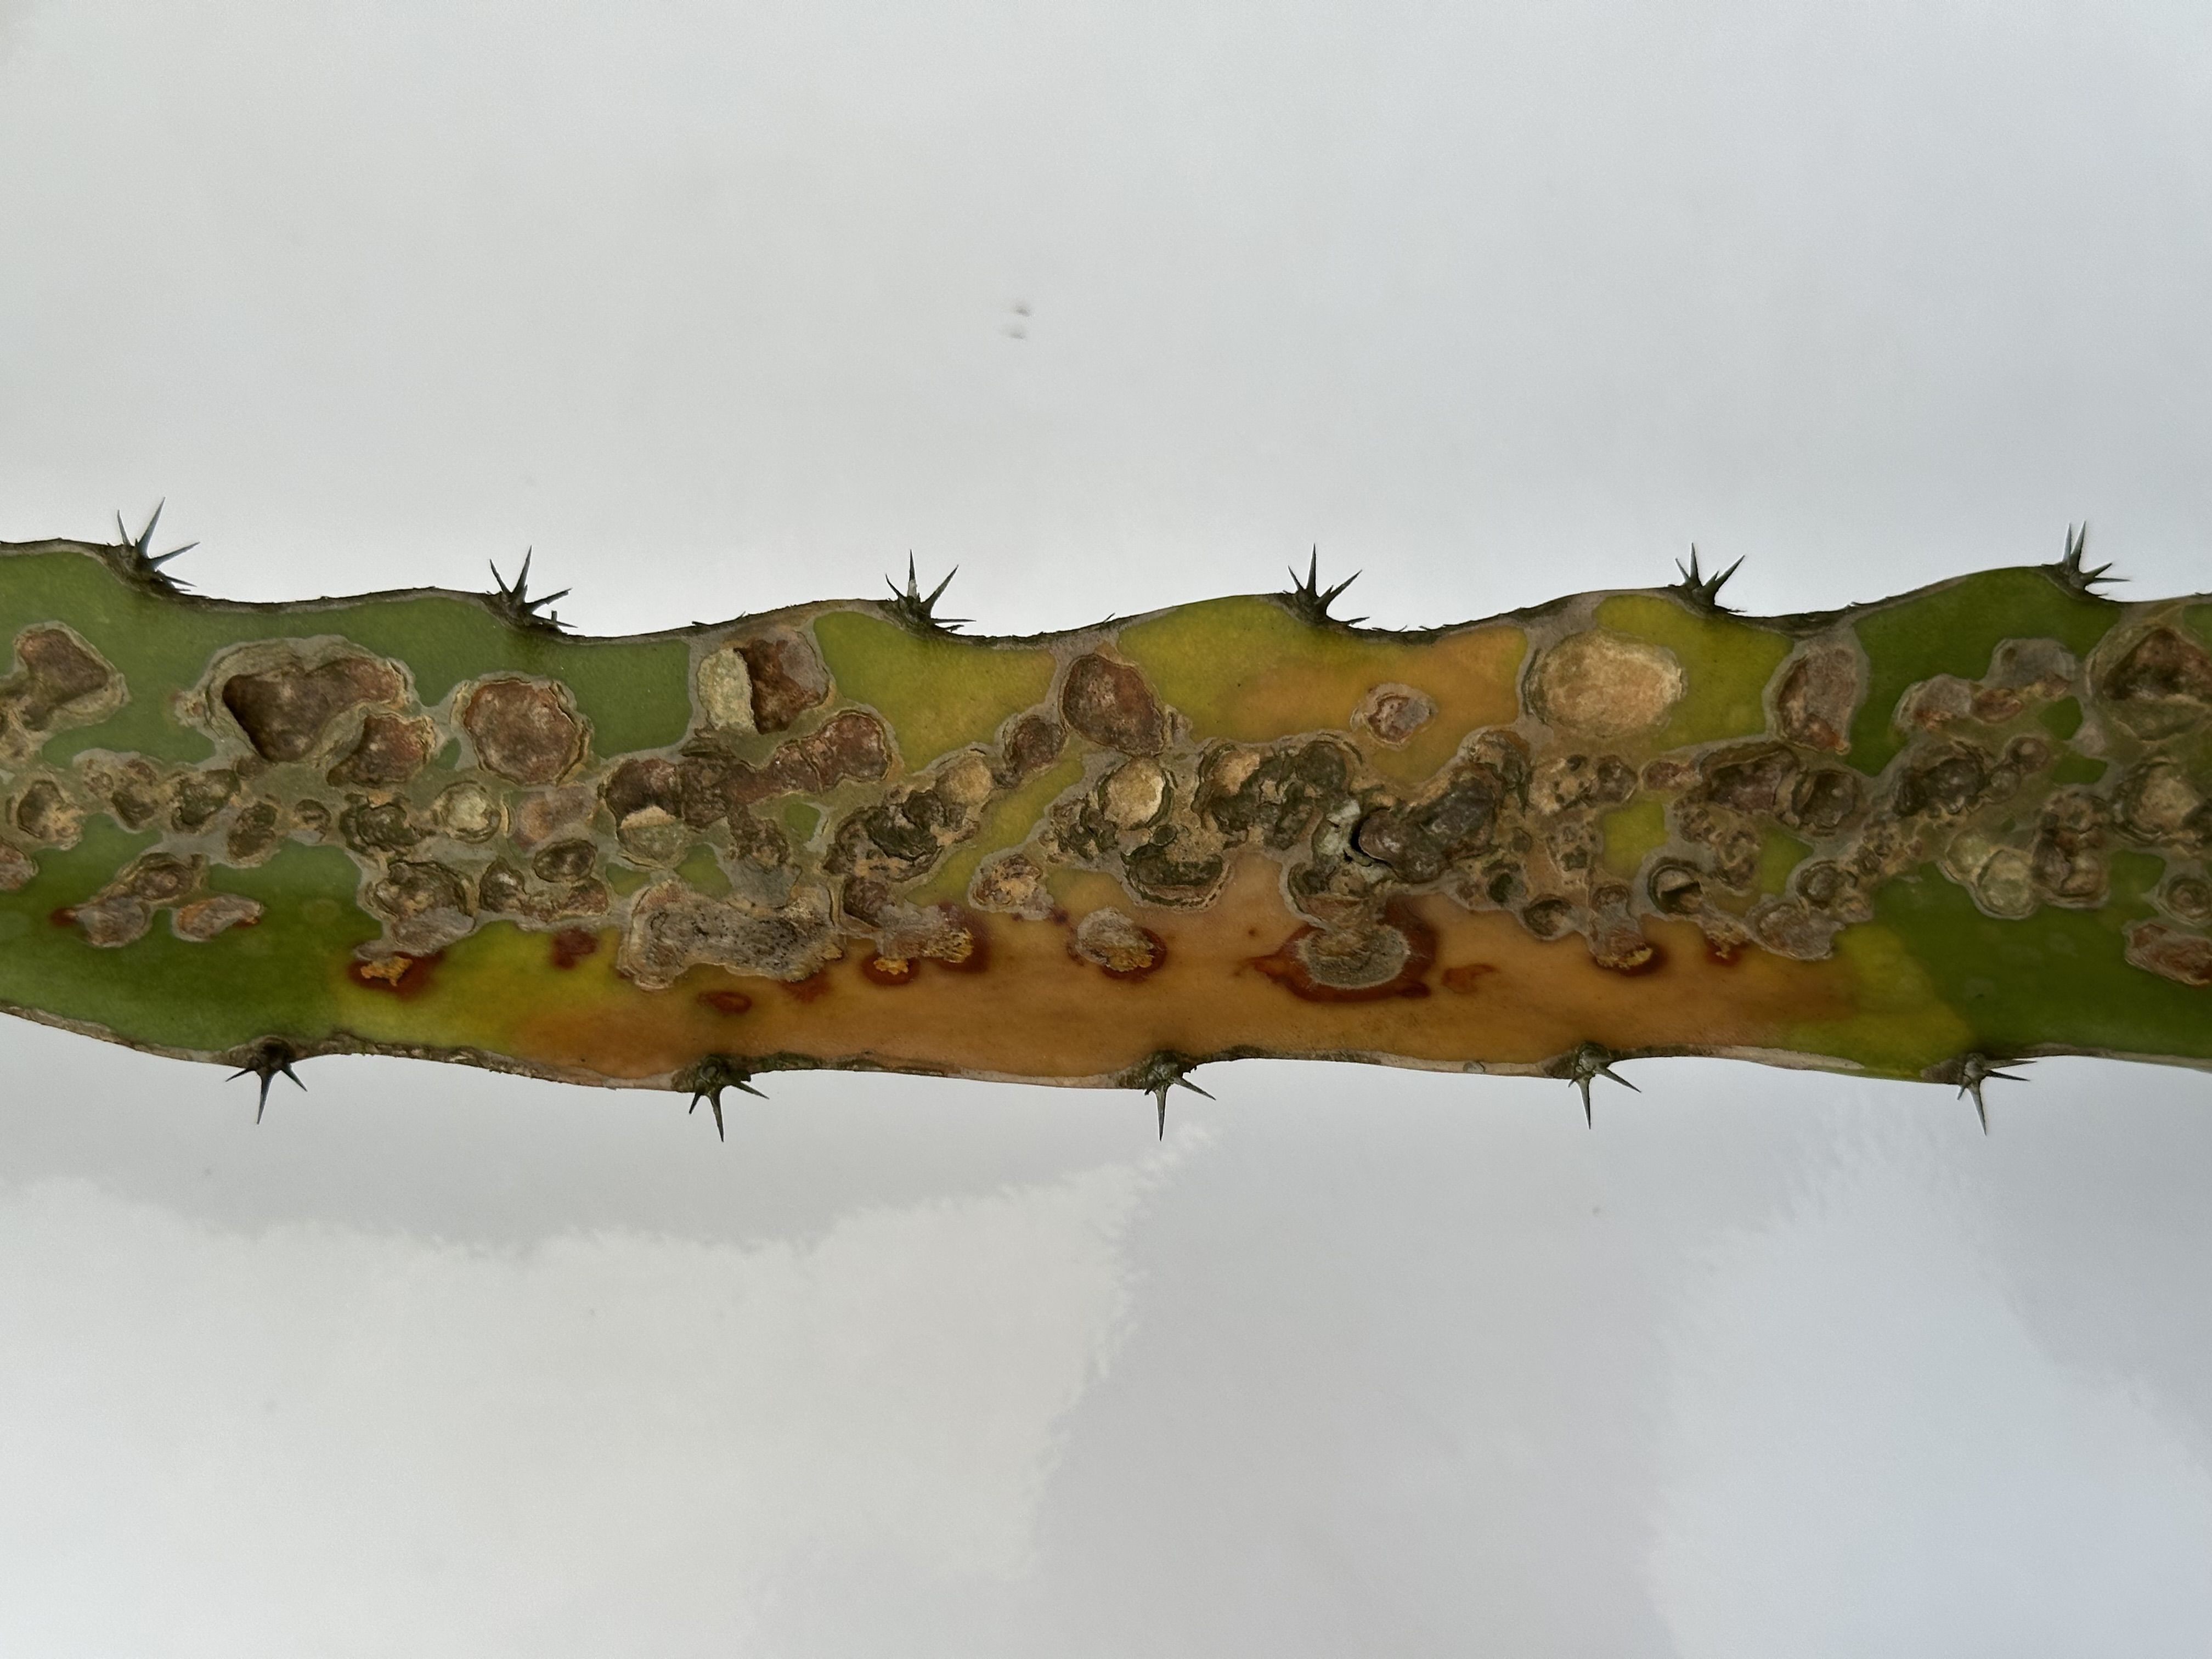
Label: Bad leaf